Chum Mey

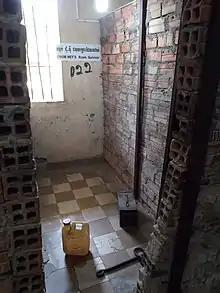
Mey's cell at S-21

In 2003, he appeared in the Rithy Panh documentary "" along with Cambodian artist Vann Nath where they were reunited and revisited the former prison, now known as the Tuol Sleng Genocide Museum in Phnom Penh. They met their former captors – guards, interrogators, a doctor and a photographer – many of whom were barely teenagers during the Khmer Rouge era from 1975 to 1979. Their appearances are in stark contrast to the two former prisoners, who were older during imprisonment and by the time of filming were both elderly men. Vann Nath, who was made to paint portraits of prisoners, had a full head of white hair. The guards and interrogators gave a tour of the museum, re-enacting their treatment of the prisoners and daily regimens. They looked over the prison's detailed records, including photographs, to refresh their memories.